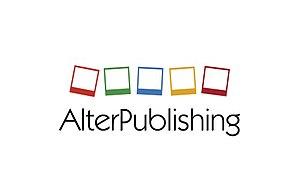
Logo AlterPublishing
AlterPublishing LLC est une maison d'édition indépendante qui publie, en français et en anglais, des livres papier et numériques dans les domaines comme : littérature et fiction, culture et société, LGBT, scolaire et universitaire. Le siège de la maison d'édition est à New York.